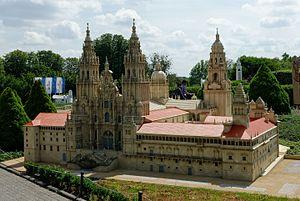
Mini-Europe est un parc de miniatures situé à Bruparck au pied de l’Atomium à Bruxelles.